Matten railway station

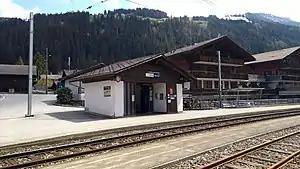
The station in 2019

Matten railway station is a railway station in the municipality of St. Stephan, in the Swiss canton of Bern. It is an intermediate stop on the Montreux–Lenk im Simmental line of the Montreux Oberland Bernois Railway.